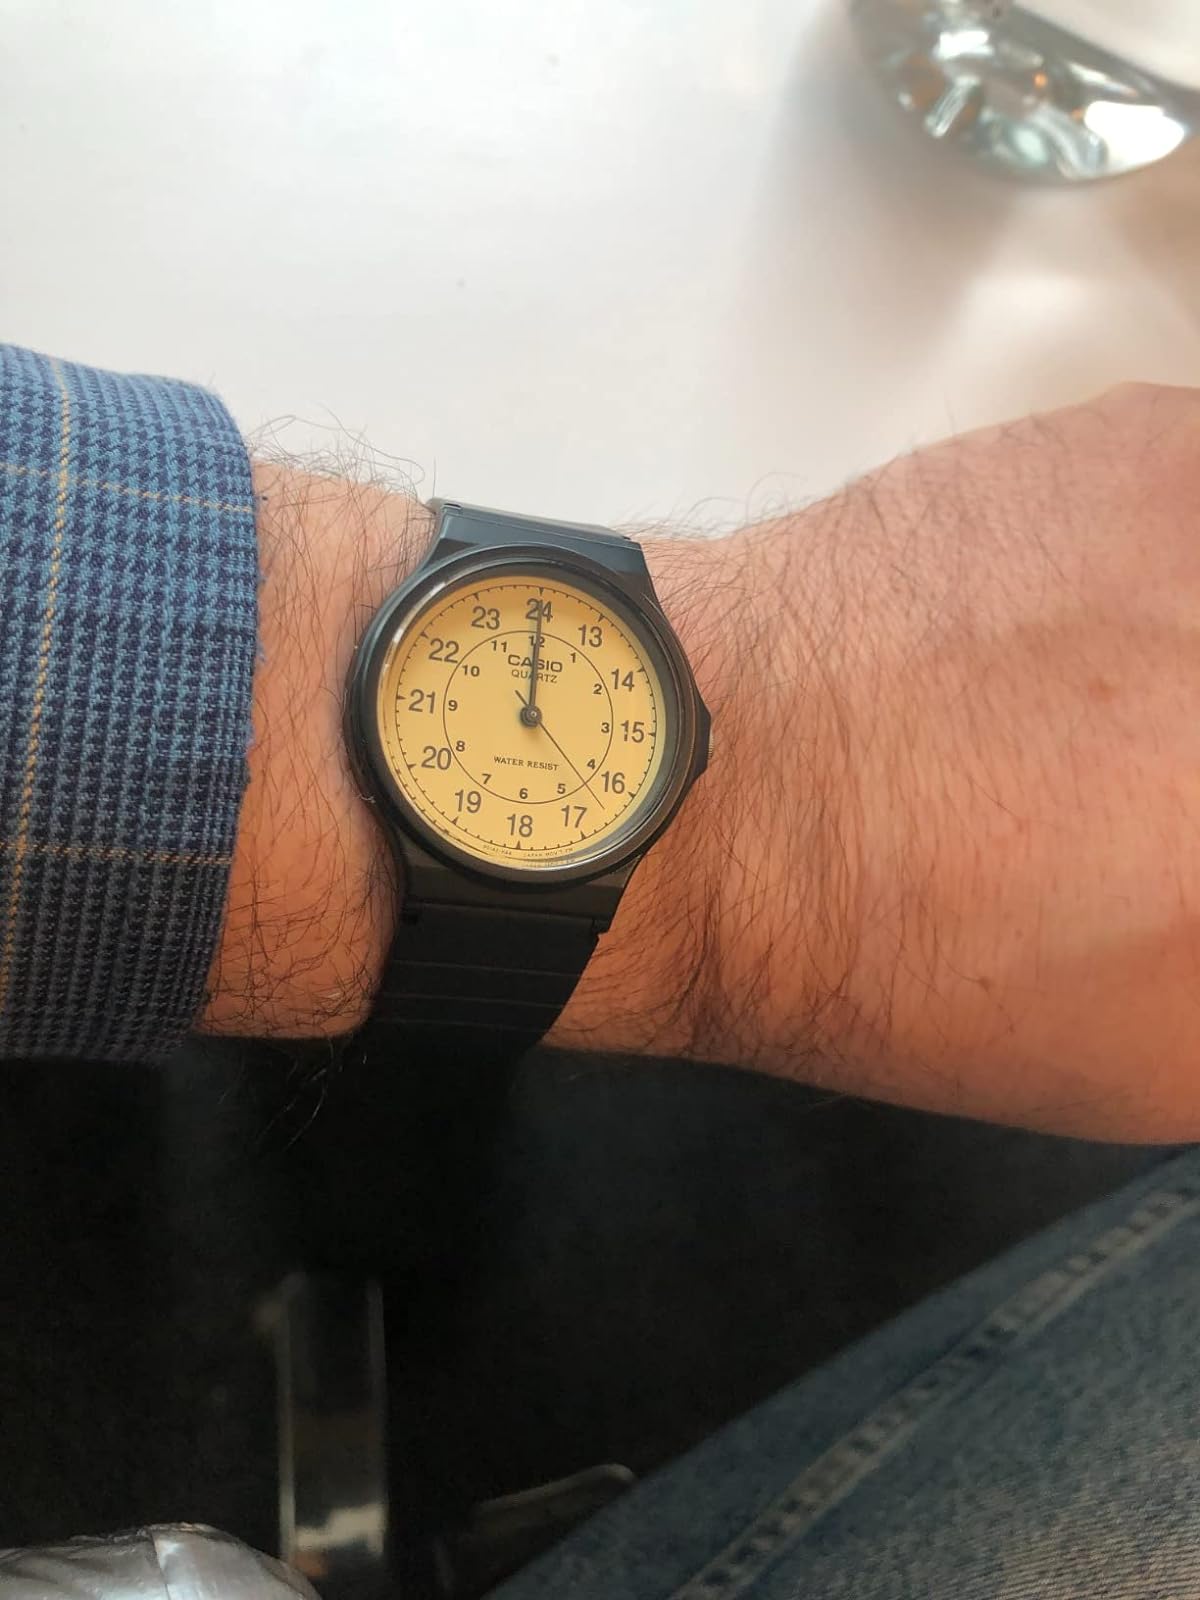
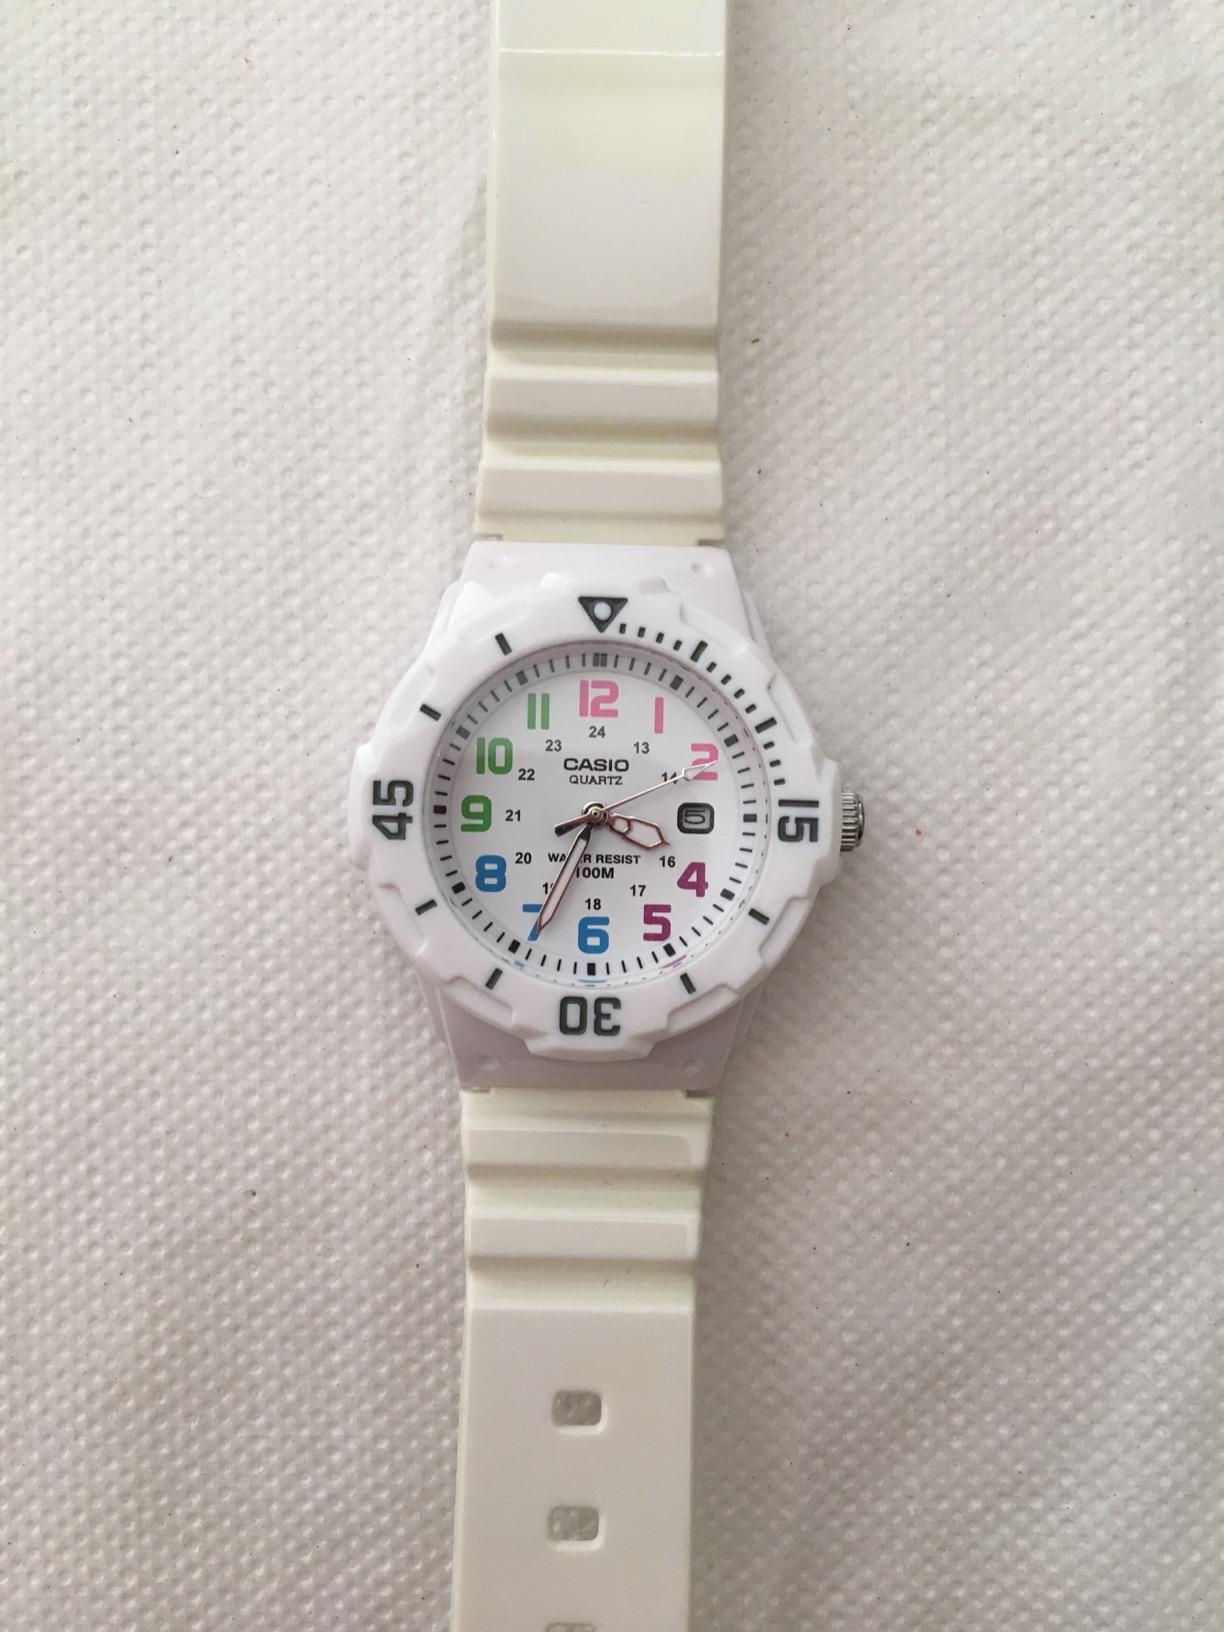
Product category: accessories_watch
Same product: no